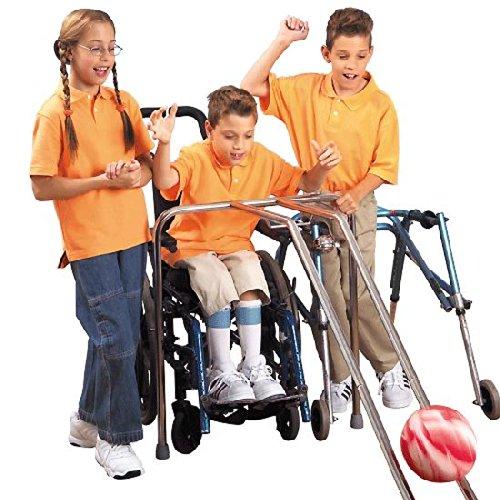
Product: Flaghouse Chrome Bowling Ball Ramp
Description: Rubber feet on legs keeps the ramp in place when a student is using it.
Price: $114.57
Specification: Product Dimensions:         62 x 26 x 25 inches    |Shipping Weight: 8.8 pounds (View shipping rates and policies)|Domestic Shipping: Item can be shipped within U.S.|International Shipping: This item can be shipped to select countries outside of the U.S.  Learn More|Shipping Advisory: This item must be shipped separately from other items in your order.  Additional shipping charges will not apply.|ASIN: B007Y76T3O|Item model number: 9972|    #51263    in Pre-Kindergarten Toys